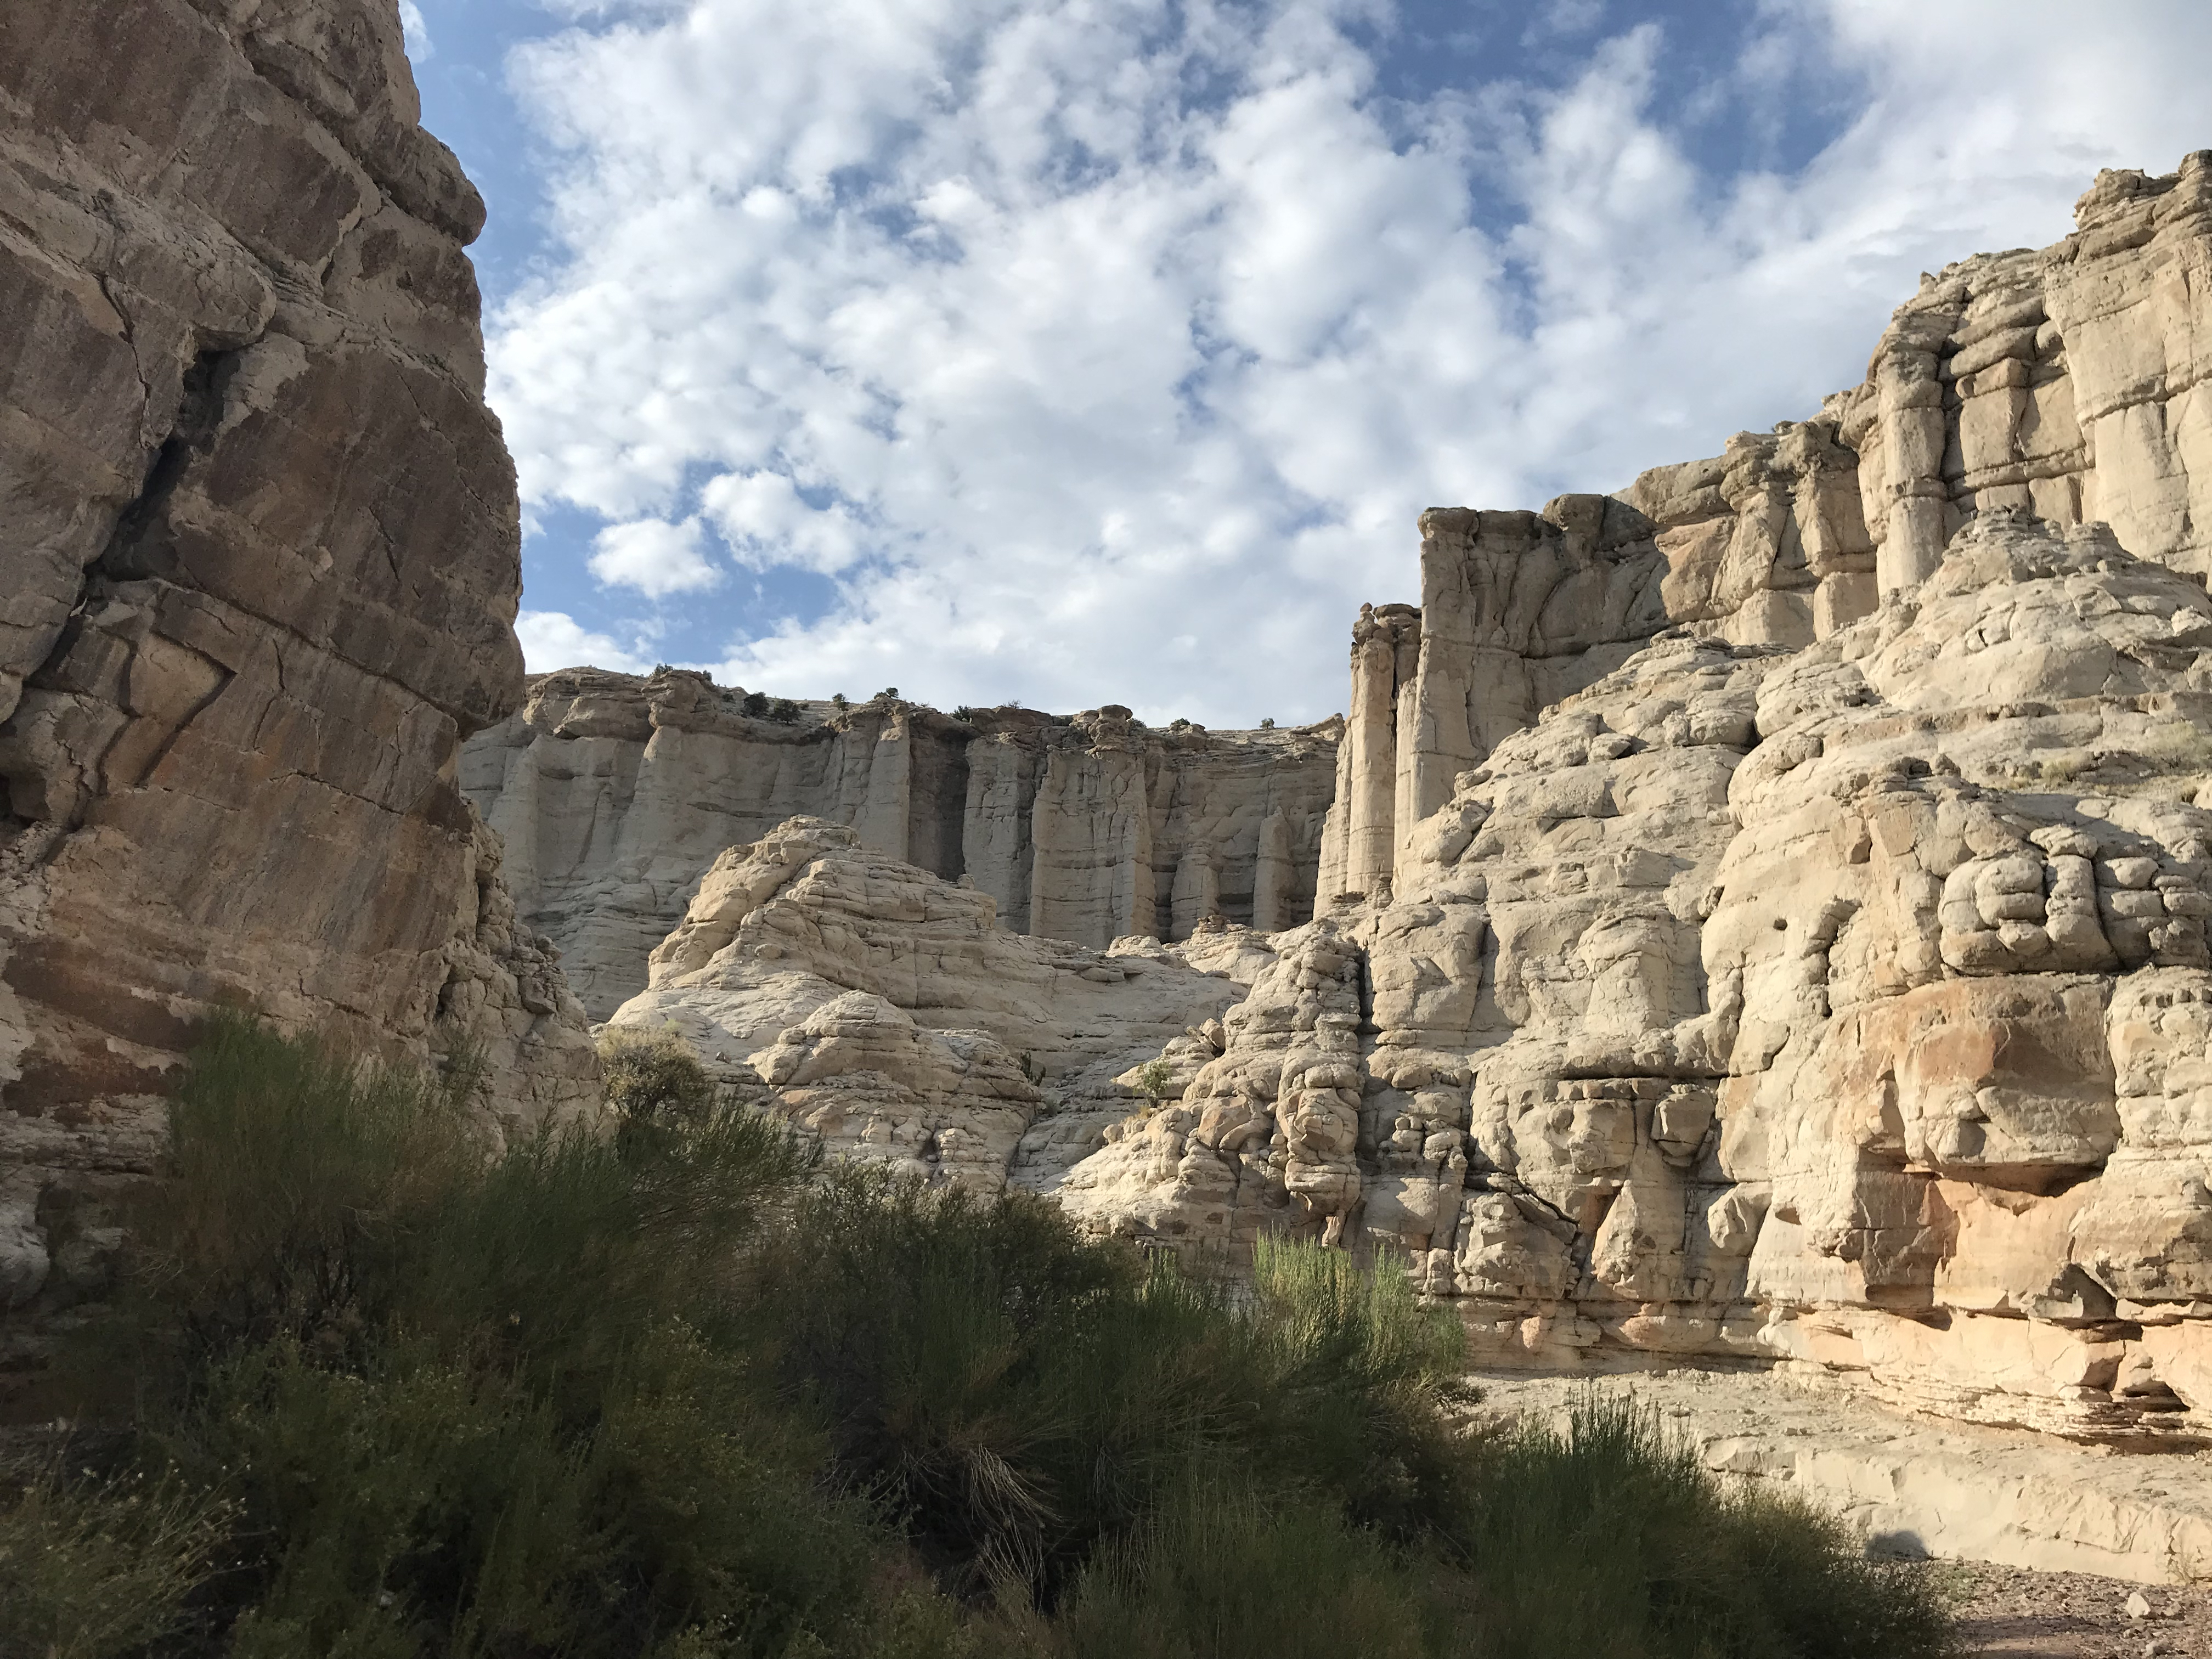
plaza, sky, cloud, plant, natural landscape, mountain, bedrock, terrain, landscape, mountainous landforms, geological phenomenon, outcrop, valley, formation, erosion, fault, klippe, arch, archaeological site, plateau, escarpment, batholith, cliff dwelling, ancient history, hill, intrusion, limestone, soil, sill, history, cliff, badlands, historic site, rock, wadi, cumulus, ruins, tourism, massif, national monument, shrubland, vacation